John of Bohemia

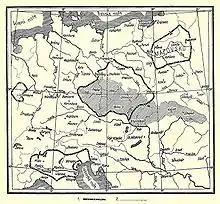
Lands ruled by John of Bohemia (bold borders) compared with the First Czechoslovak Republic (grey).

John of Bohemia, also called the Blind or of Luxembourg (10 August 1296 – 26 August 1346), was the Count of Luxembourg from 1313 and King of Bohemia from 1310 and titular King of Poland. He is well known for having died while fighting in the Battle of Crécy at age 50, after having been blind for a decade. In his home country of Luxembourg, he is considered a national hero. Comparatively, in the Czech Republic (anciently the Kingdom of Bohemia), Jan Lucemburský is often recognized for his role as the father of Charles IV, Holy Roman Emperor, one of the more significant Kings of Bohemia and one of the leading Holy Roman Emperors.